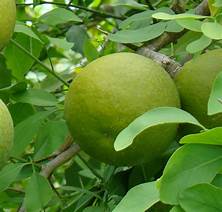
Label: others